List of birds of Australia

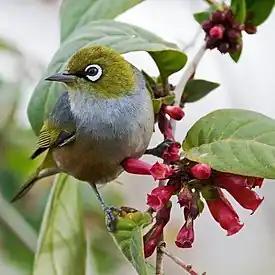
Silvereye

The members of this family are usually rather large for "warblers". Most are rather plain olivaceous brown above with much yellow to beige below. They are usually found in open woodland, reedbeds, or tall grass. The family occurs mostly in southern to western Eurasia and surroundings, but it also ranges far into the Pacific, with some species in Africa.